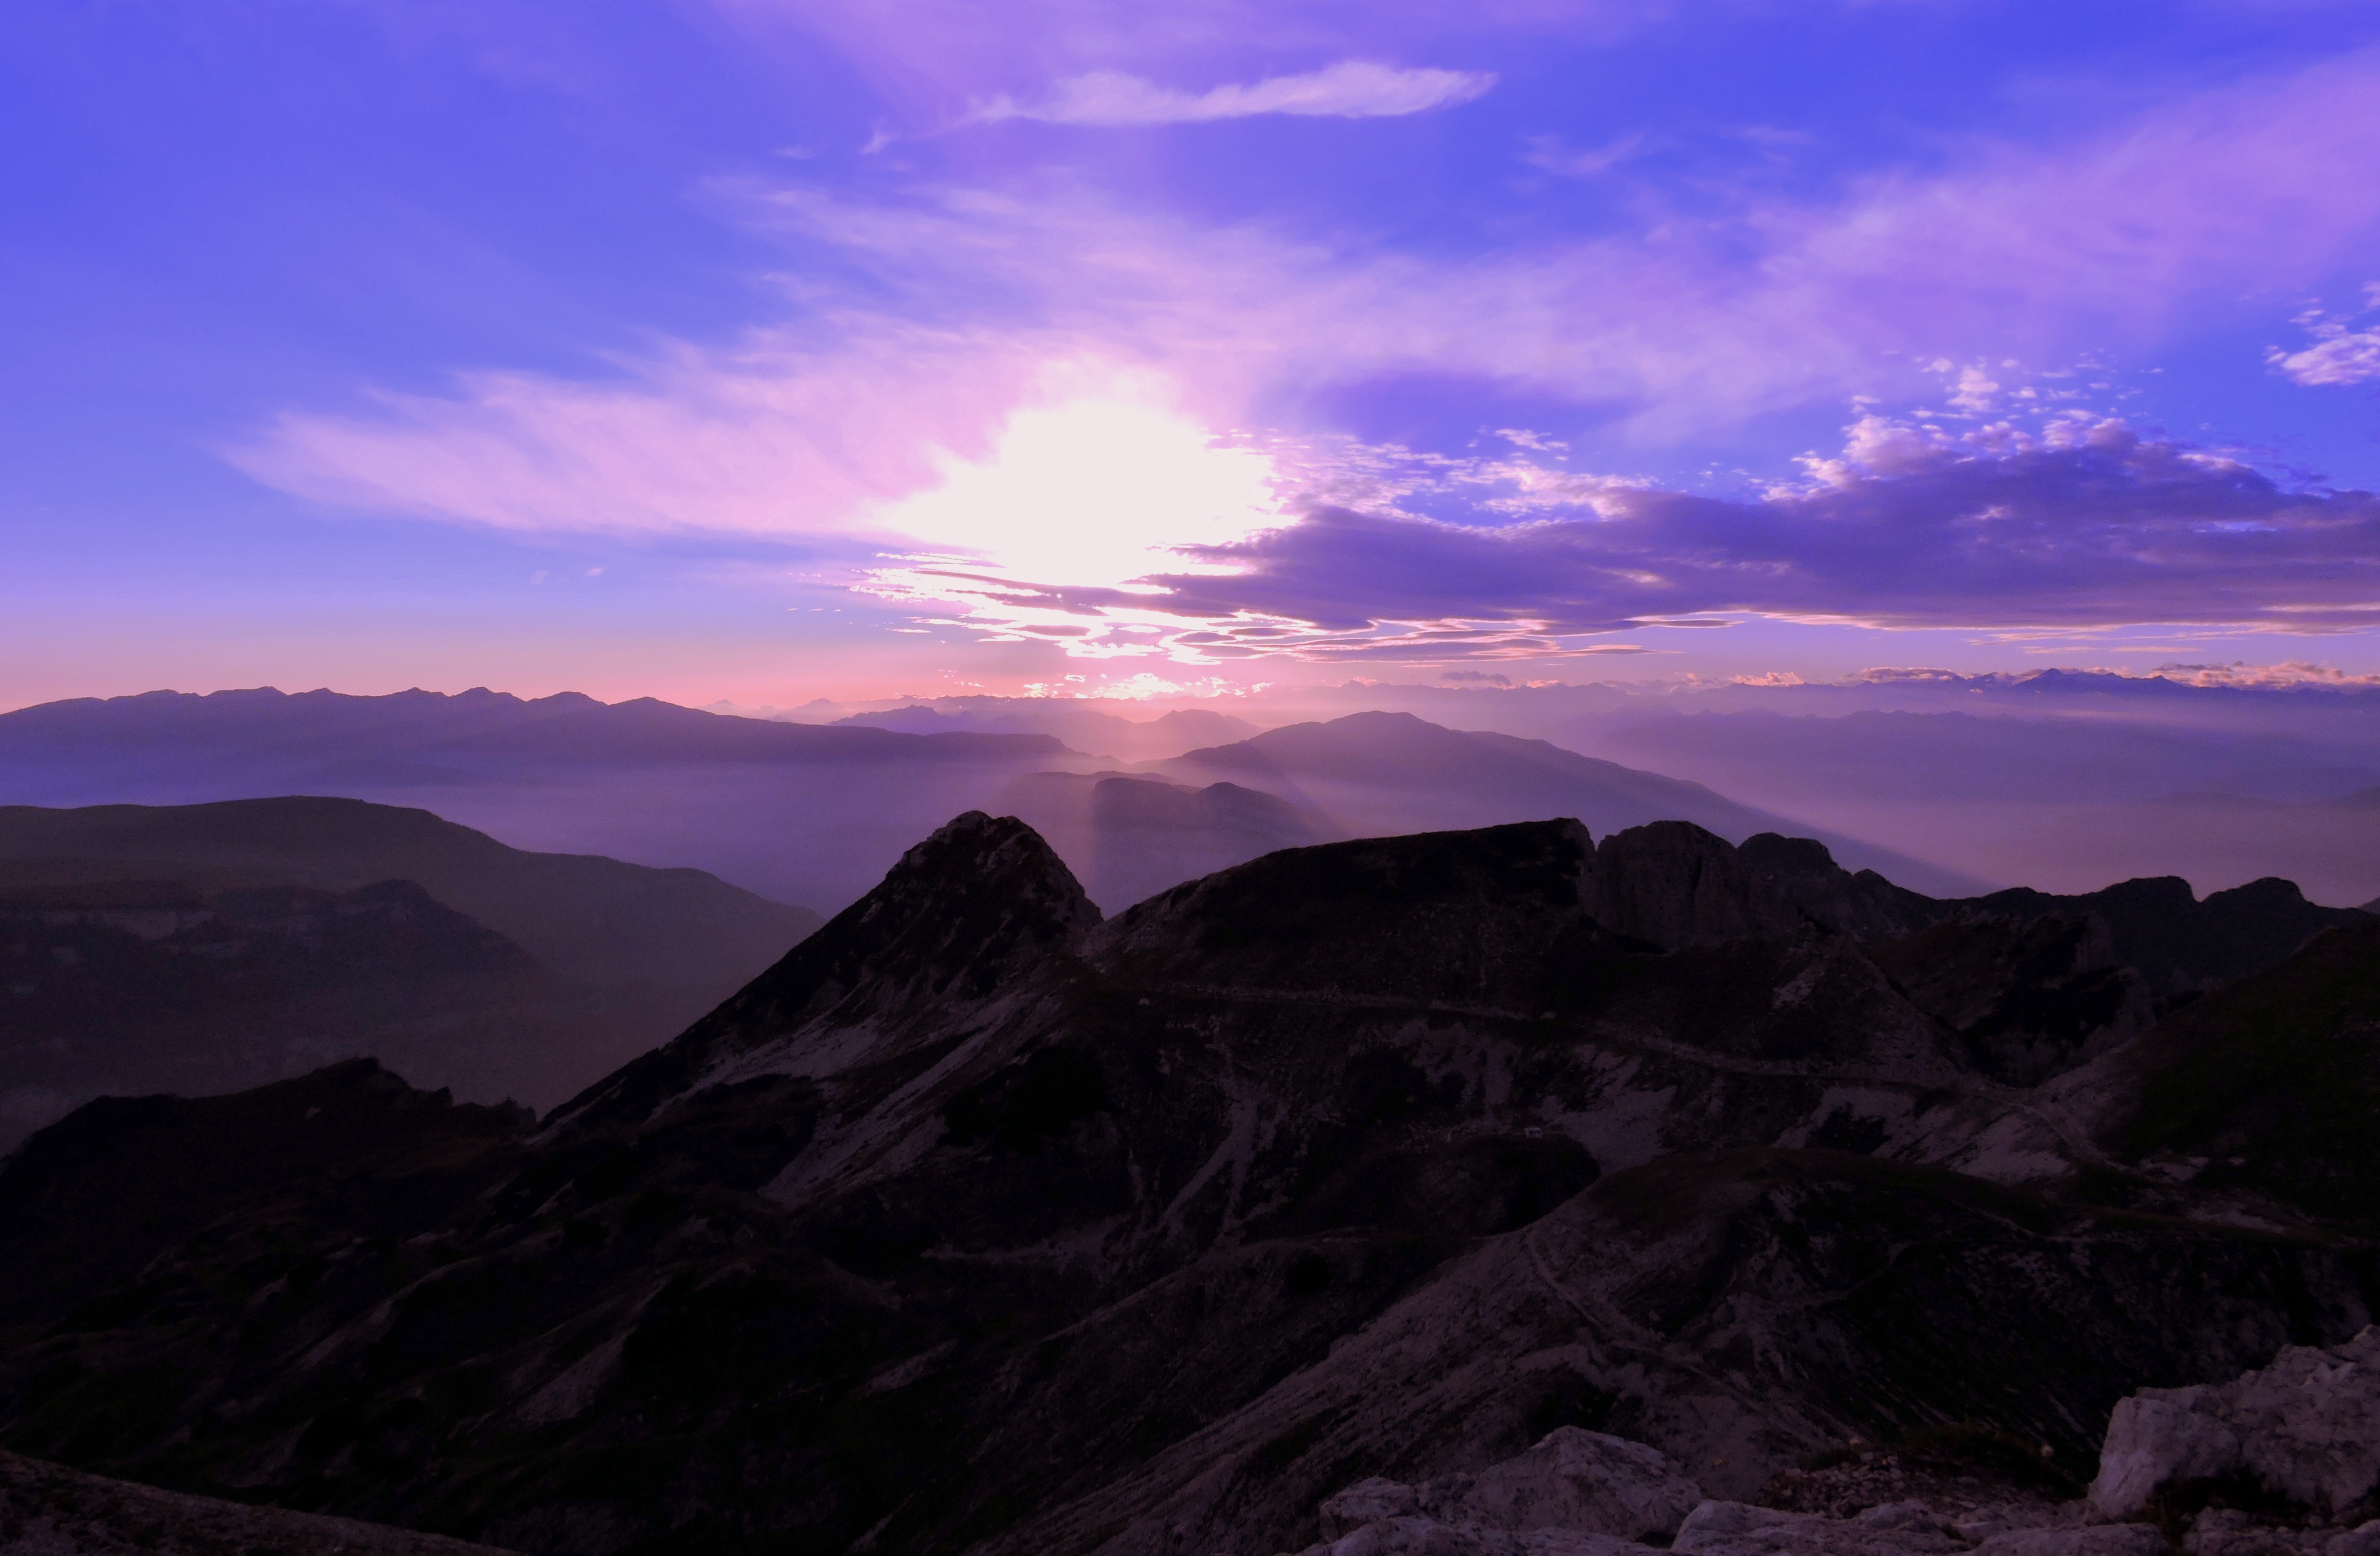
landscape, horizon, wilderness, mountain, cloud, sky, sunrise, sunset, morning, hill, dawn, valley, mountain range, dusk, twilight, italy, plain, summit, badlands, plateau, carega, landform, geographical feature, atmospheric phenomenon, mountainous landforms